23 skidoo

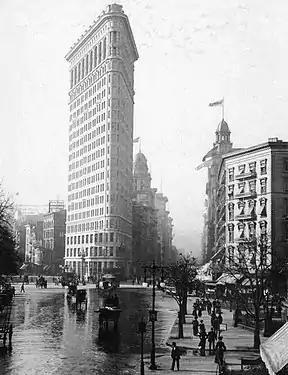
The Flatiron Building,

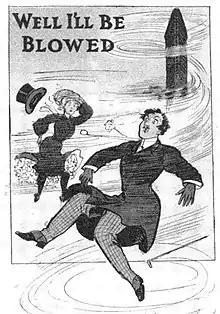
"Well I'll be blowed", postcard of the Flatiron Building,

23 skidoo (sometimes 23 skiddoo) is an American slang phrase generally referring to leaving quickly, being forced to leave quickly by someone else, or taking advantage of a propitious opportunity to leave. Popularized during the early 20th century, the exact origin of the phrase is uncertain.